Bolsa Chica Ecological Reserve

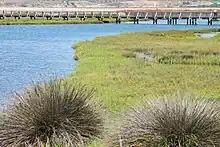
A southerly view toward the footbridge

In 1997, the state of California purchased of Hearthside Homes’ holdings. Restoration was completed in 2006 at a cost of $147 million which included opening an inlet to the Pacific Ocean for the first time since being dammed in 1899.